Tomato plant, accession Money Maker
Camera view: tilt-top (135 deg); turntable rotation: 210 degrees
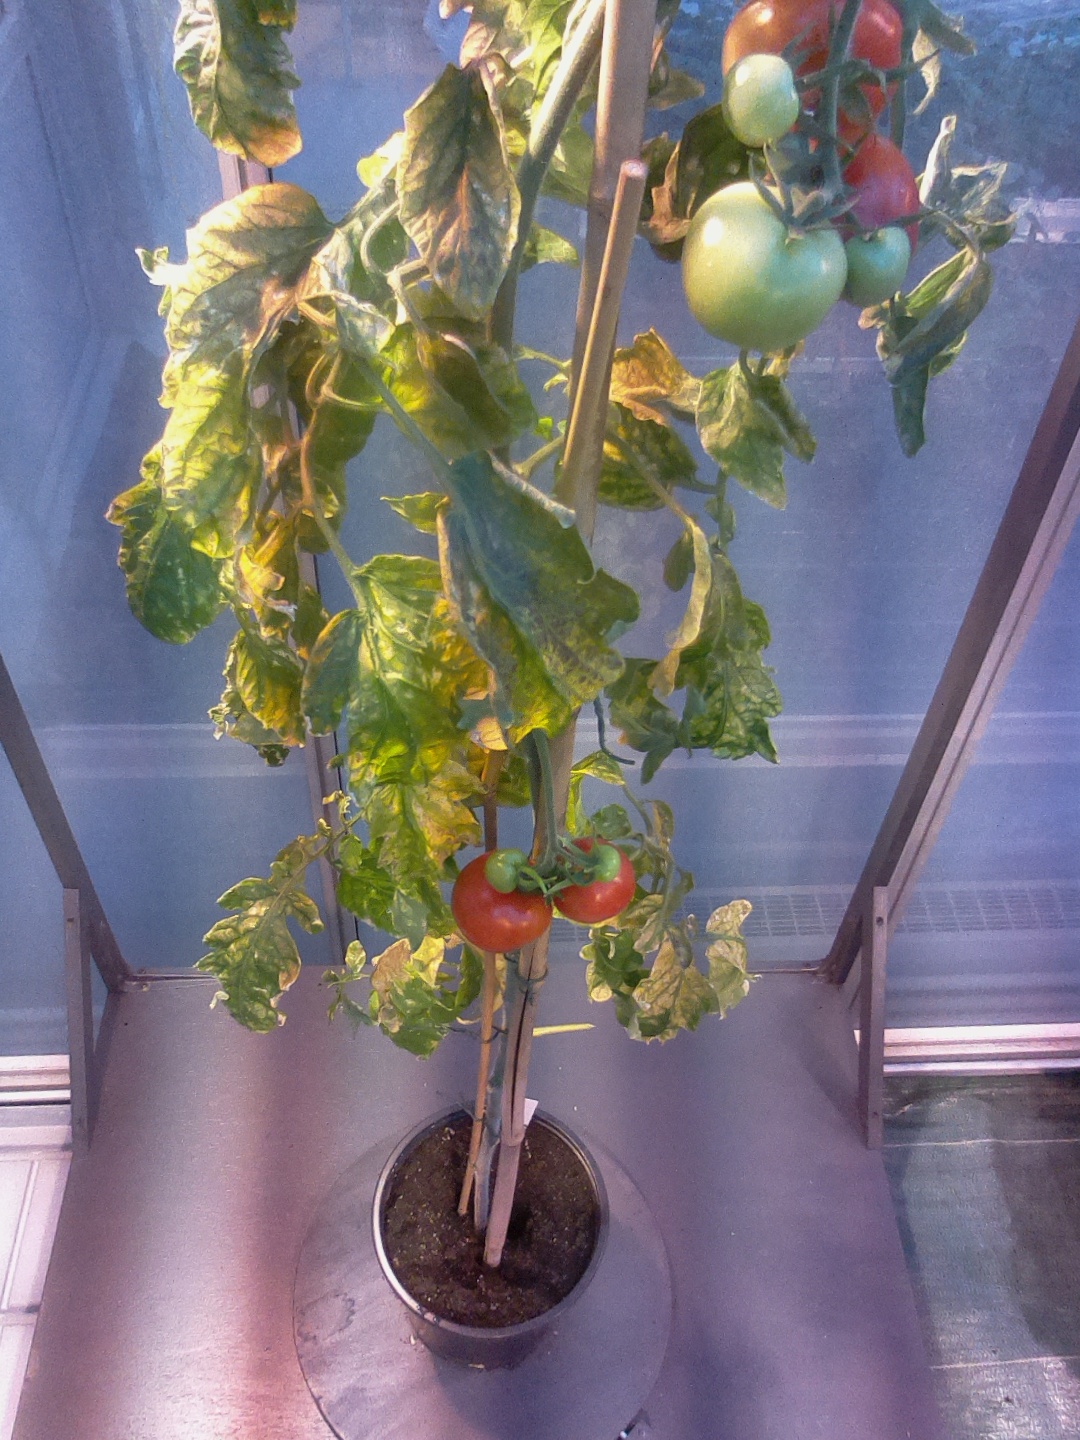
BBCH growth stage 85: 50%-60% of fruits show typical fully ripe color